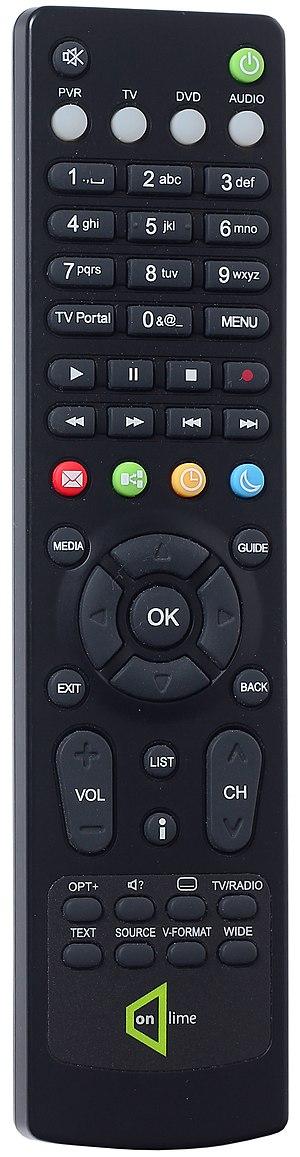
La télécommande est un dispositif, généralement de taille réduite, servant à en piloter un autre à distance, par câble, infrarouge, ondes radio ou Bluetooth. Les télécommandes servent à interagir avec des jouets, des appareils audiovisuels comme un téléviseur ou une chaîne hi-fi, un moteur de porte de garage ou de portail, un éclairage, l'ouverture des portières d'une voiture, des appareils de topographie, des engins de levage ou de travaux publics, etc.